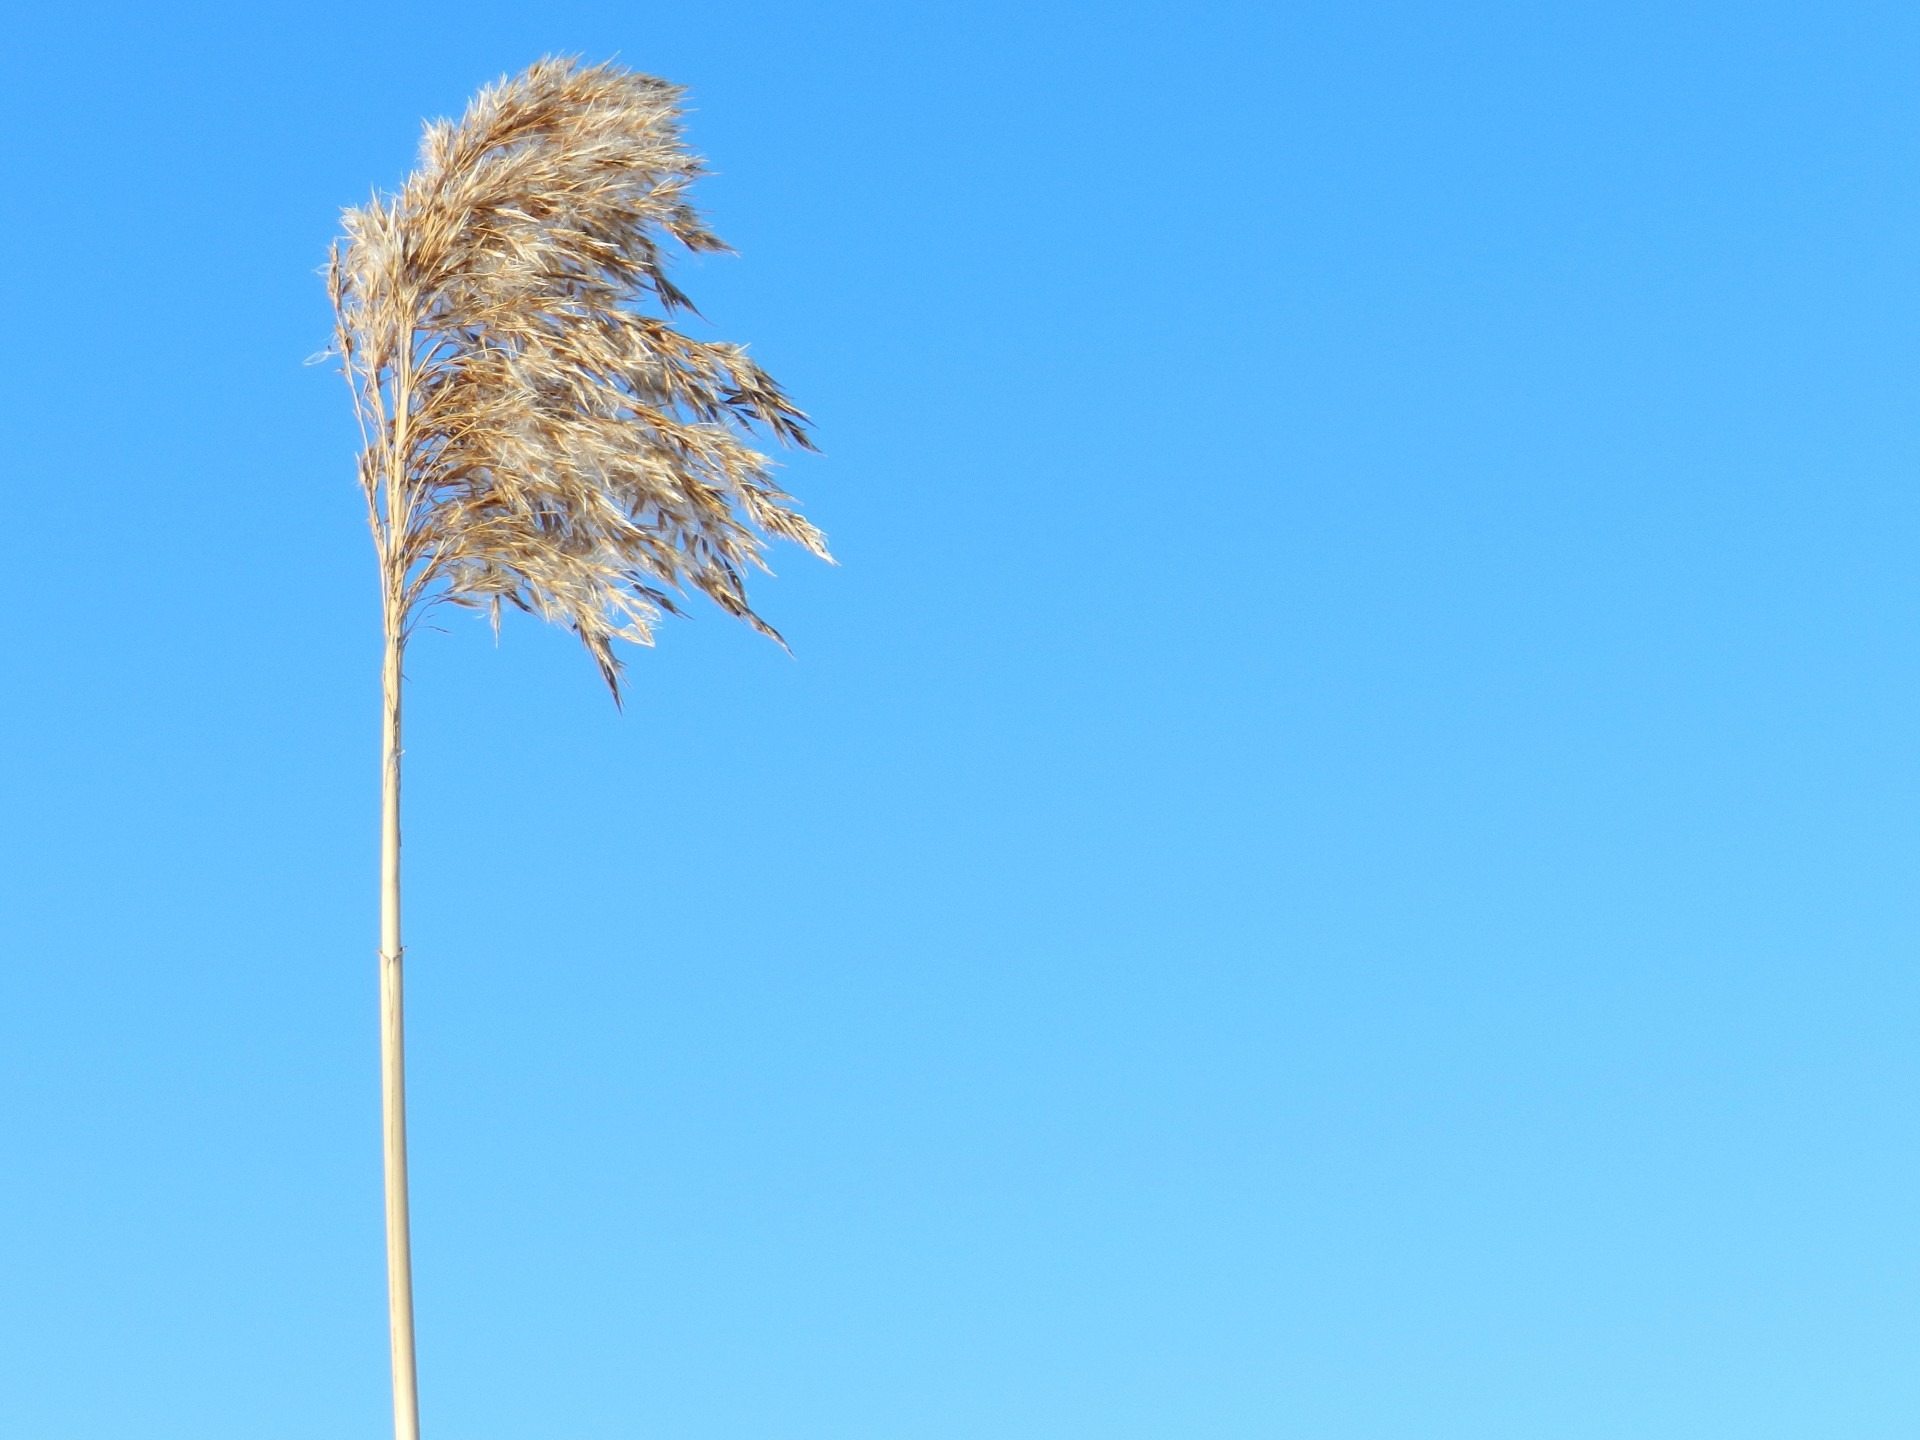
landscape, tree, nature, grass, horizon, branch, plant, sky, sunlight, flower, wind, summer, clear, environment, spring, tranquil, scenery, weather, season, blue sky, scene, vibrant, heavens, flowering plant, grass family, plant stem, land plant, arecales